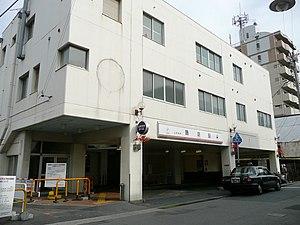
La gare de Shikama est une gare ferroviaire localisée dans la ville d'Himeji, dans la préfecture de Hyōgo au Japon. La gare est exploitée par la compagnie Sanyo Electric Railway, sur les lignes Sanyō et Aboshi. Le numéro de la gare est SY 40.